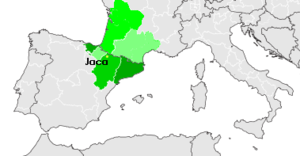
La Communauté de travail des Pyrénées est un organisme interrégional de coopération transfrontalière, créé en 1983 après la Convention-cadre sur les coopérations transfrontalières du Conseil de l’Europe. La CTP regroupe toutes les régions, françaises ou espagnoles, situées le long des Pyrénées, de chaque côté de la frontière ainsi qu’Andorre.